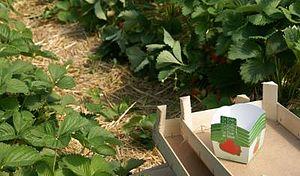
Fraisiers, en plein champs, en production
Les fraises de Wépion sont des produits horticoles issus des cultures de fraisiers proches du village de Wépion en Belgique.